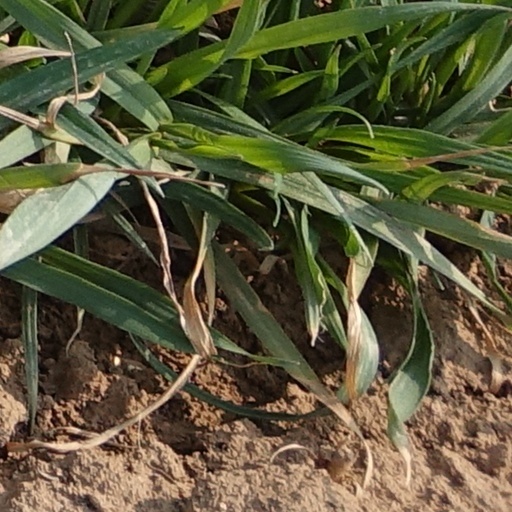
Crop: wheat